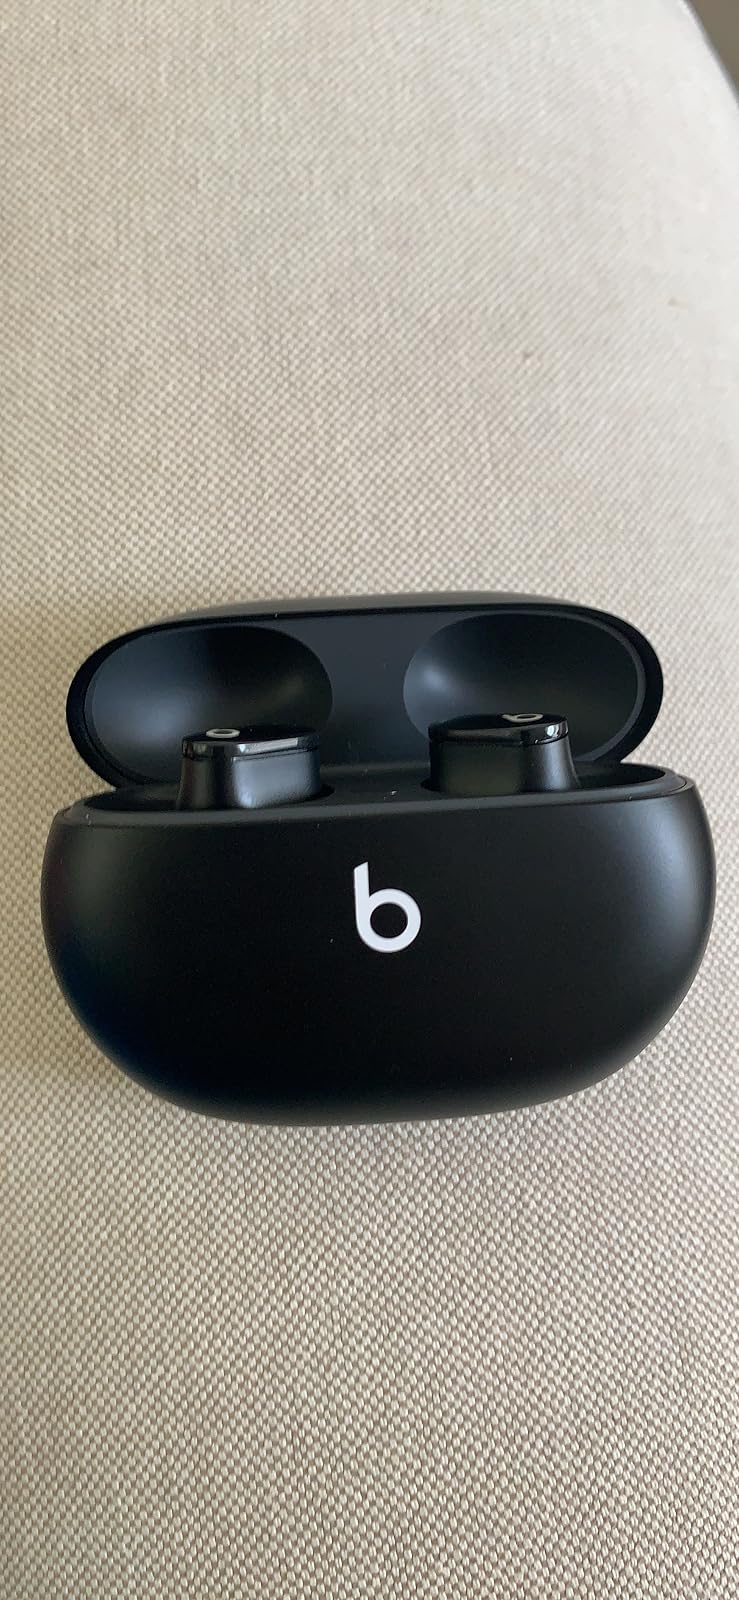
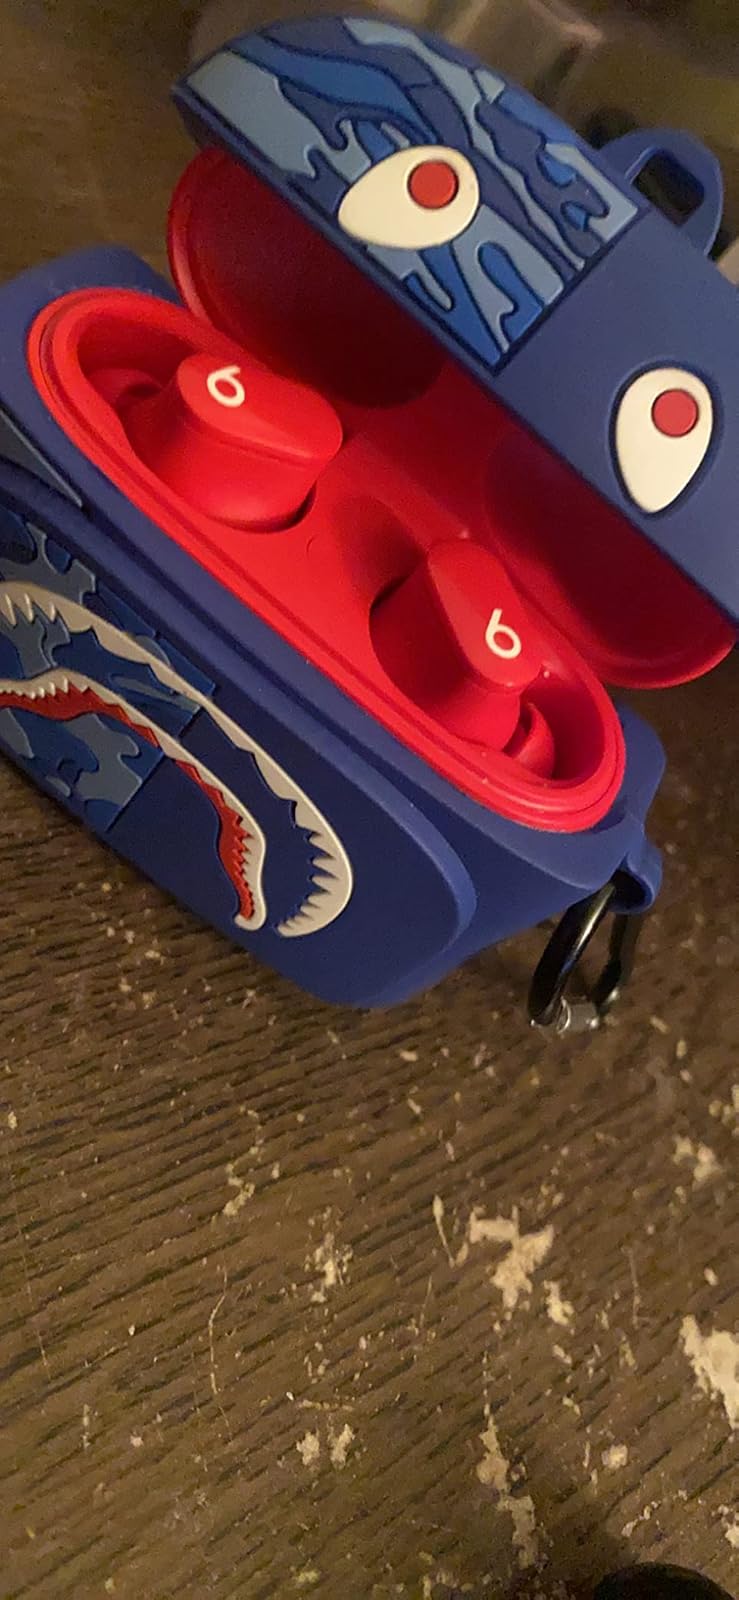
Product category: earbuds
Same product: no